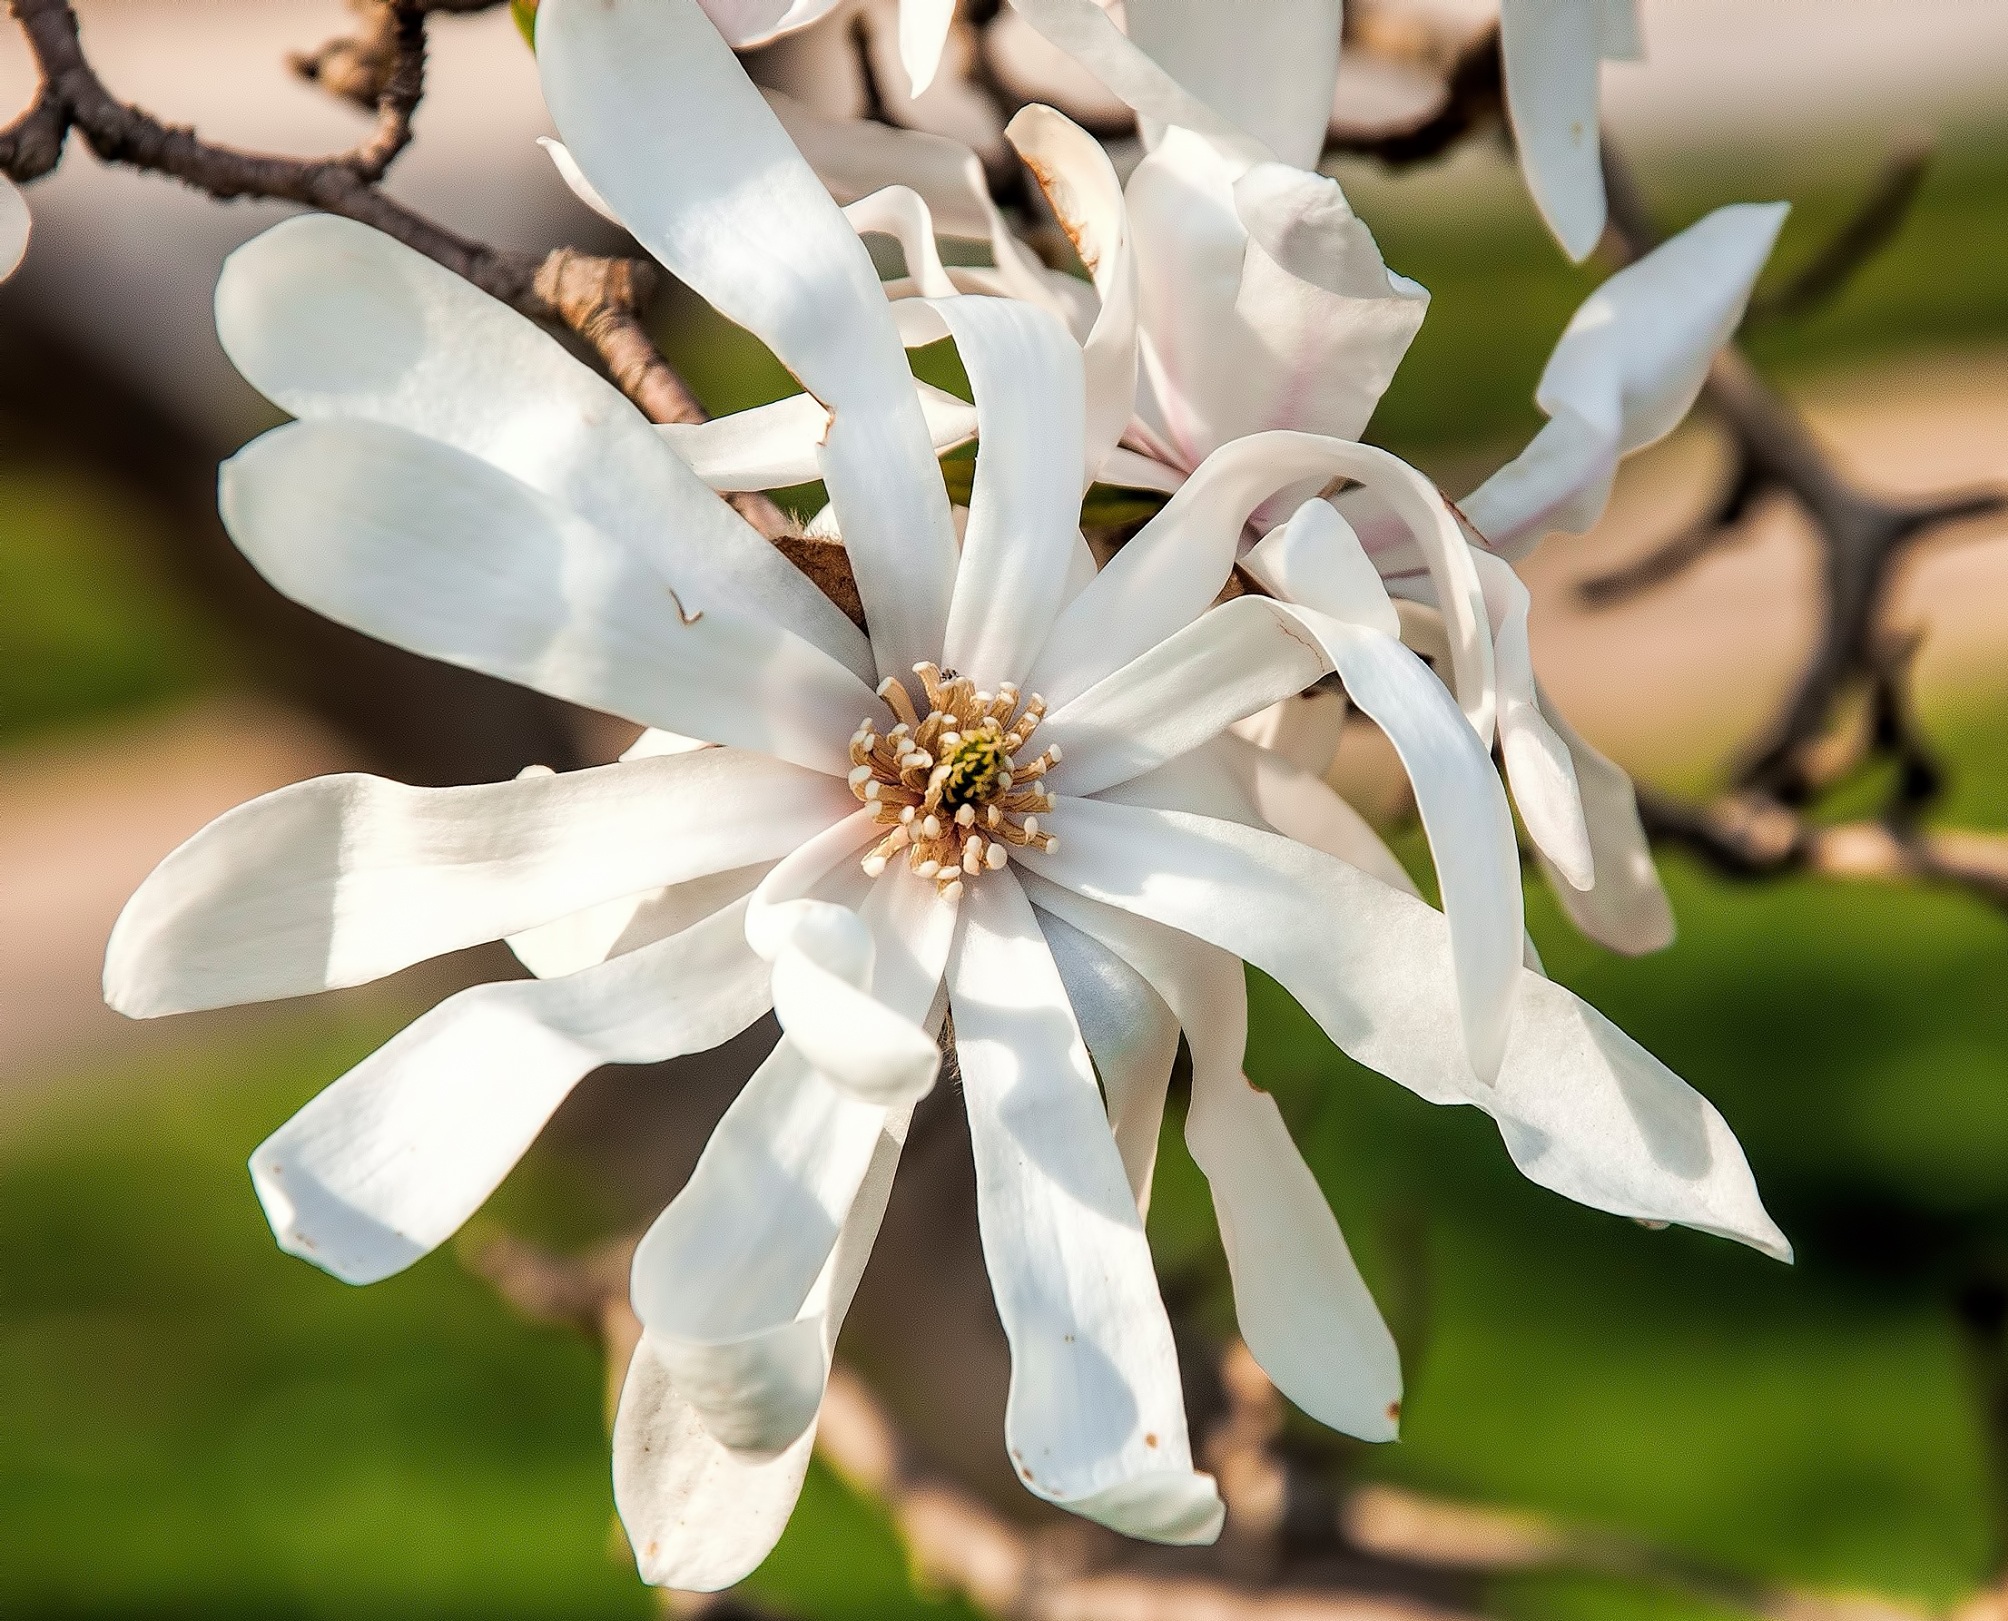
landscape, tree, nature, branch, blossom, plant, flower, petal, bloom, spring, produce, park, botany, garden, flora, botanical, wildflower, close up, shrub, fragrant, macro photography, jasmine, flowering plant, land plant